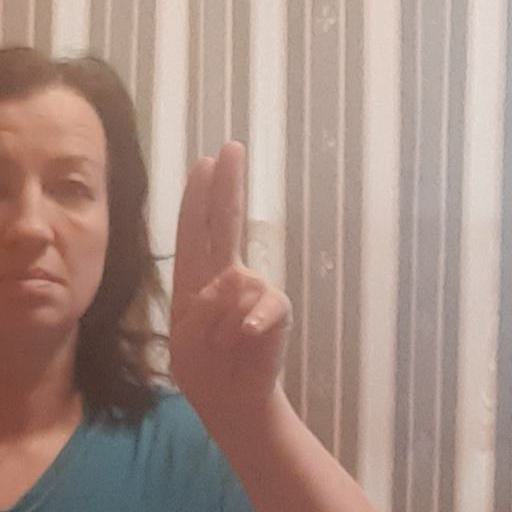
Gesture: two_up